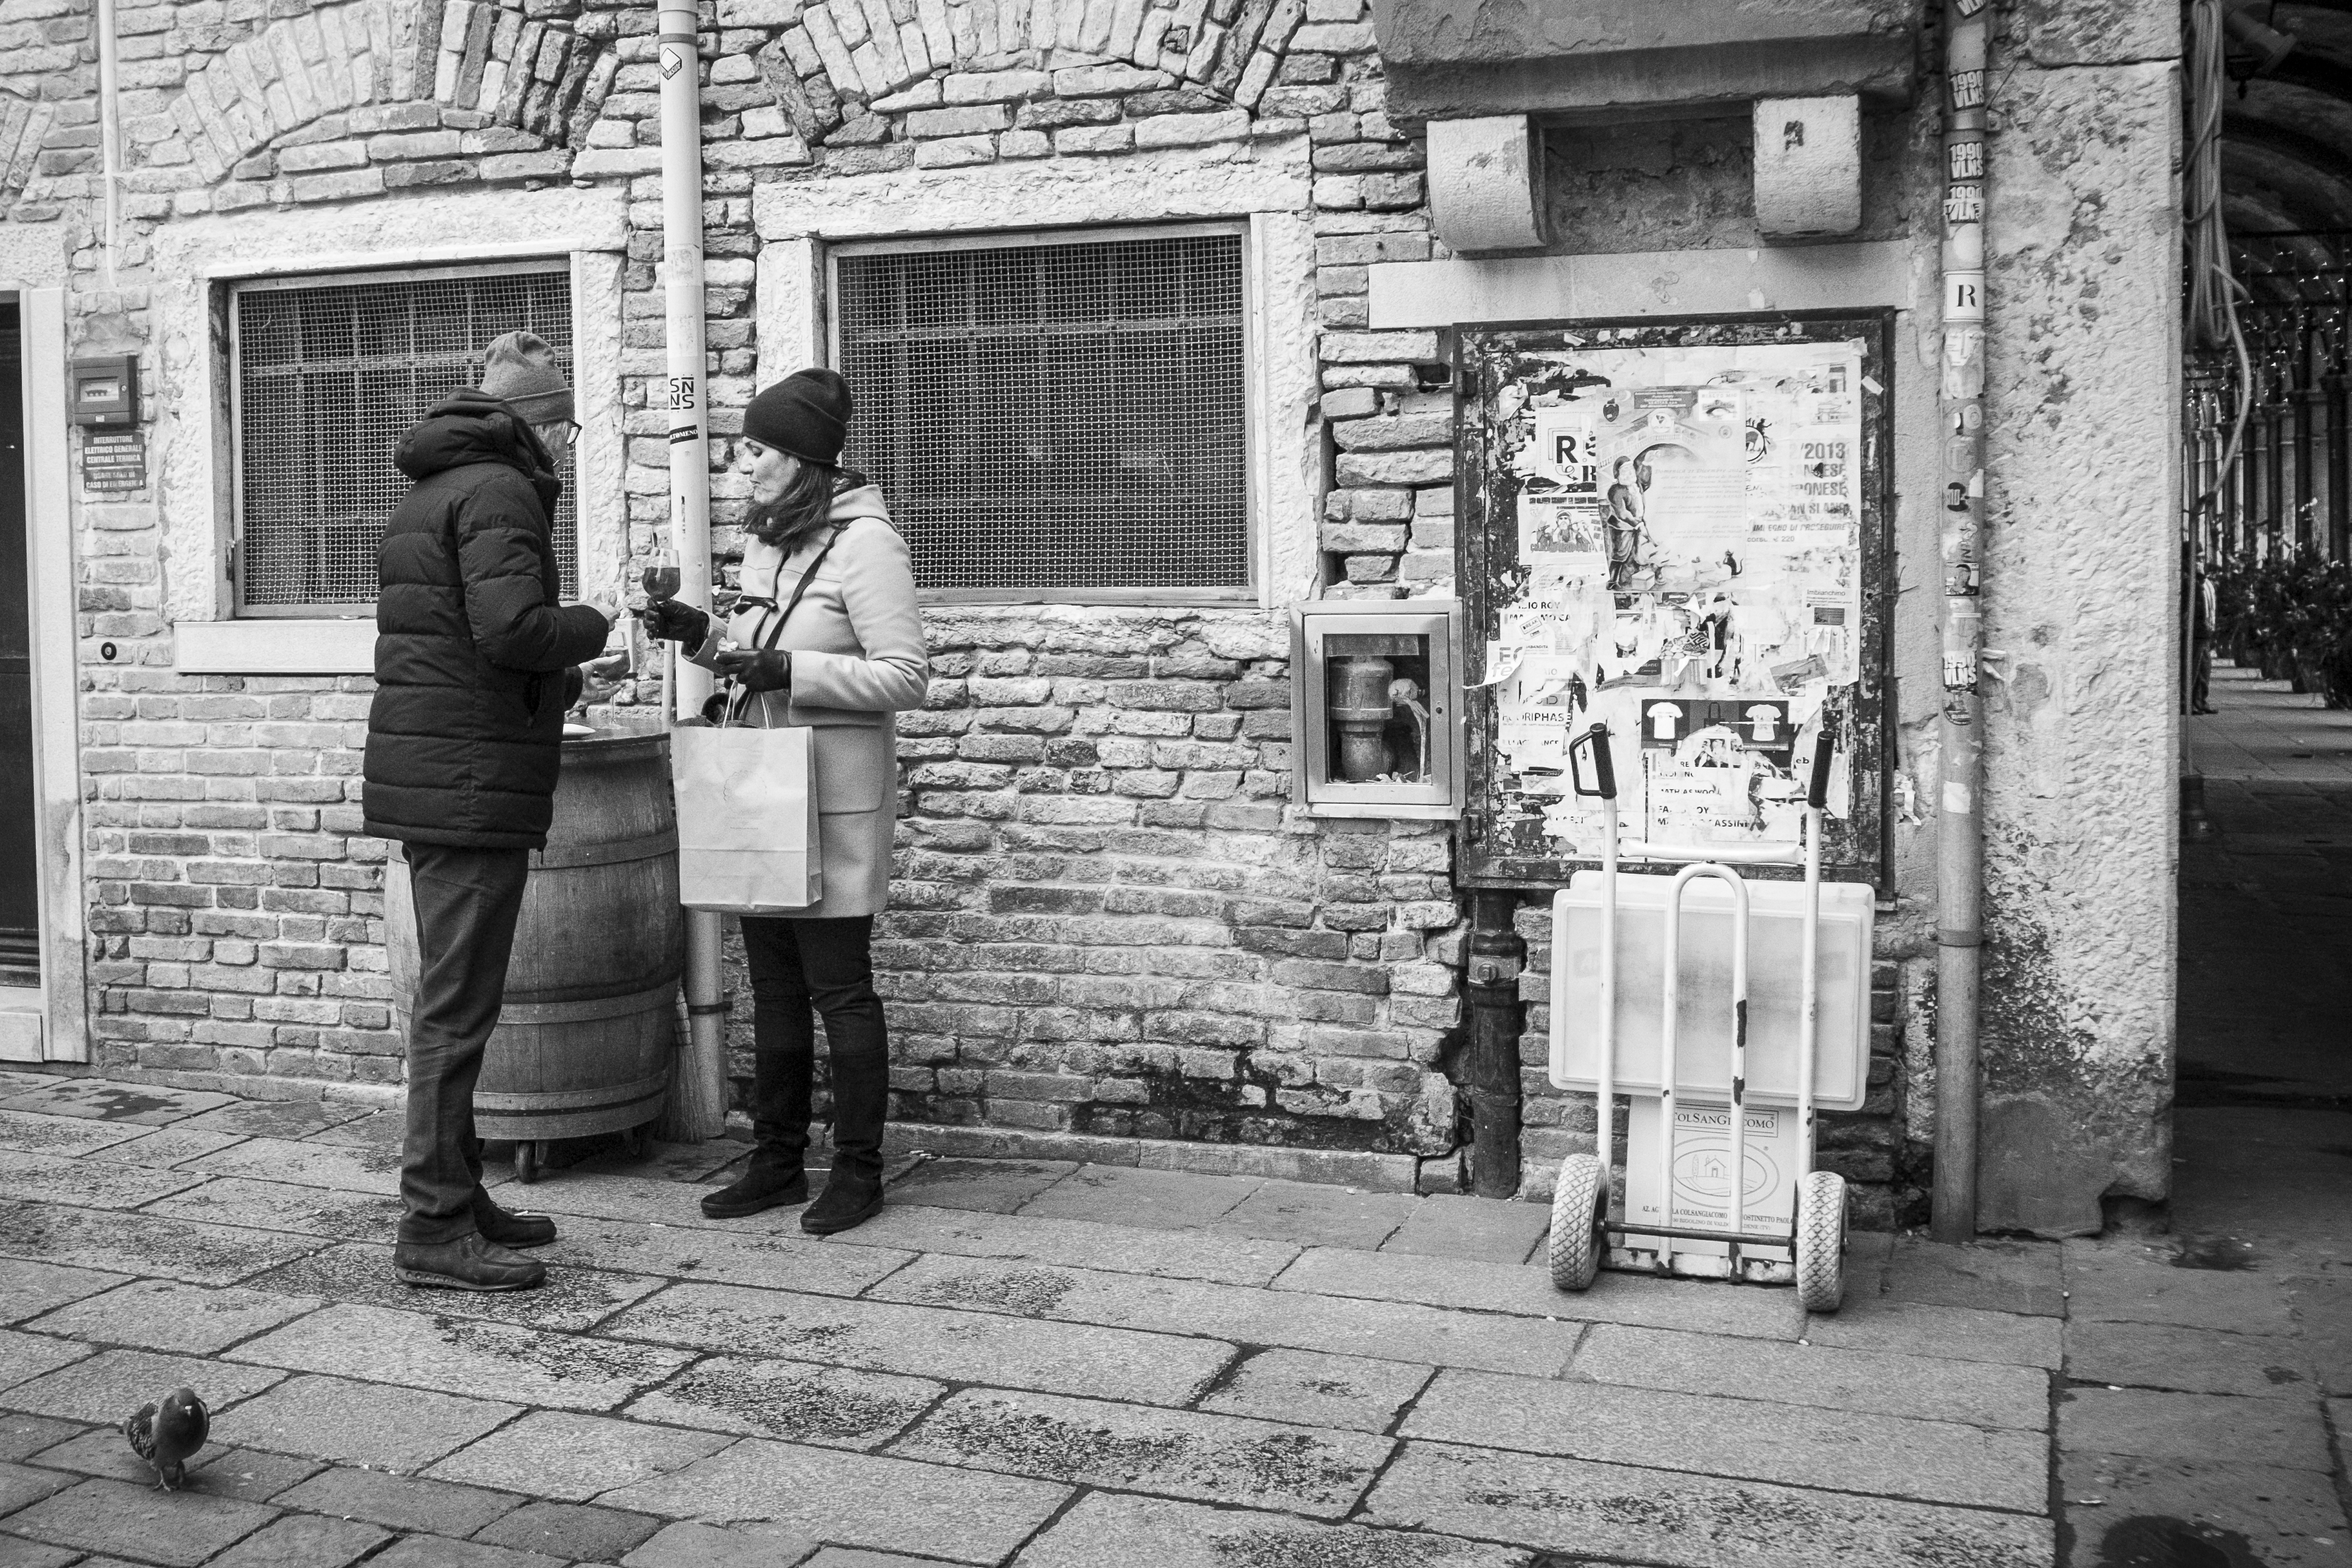
black and white, road, white, street, photography, alley, urban, travel, fujifilm, italy, venice, black, monochrome, bw, blackandwhite, blackwhite, infrastructure, ngc, photograph, snapshot, noiretblanc, venezia, history, fuji, fujix, fujixe1, urban area, monochrome photography, ancient history